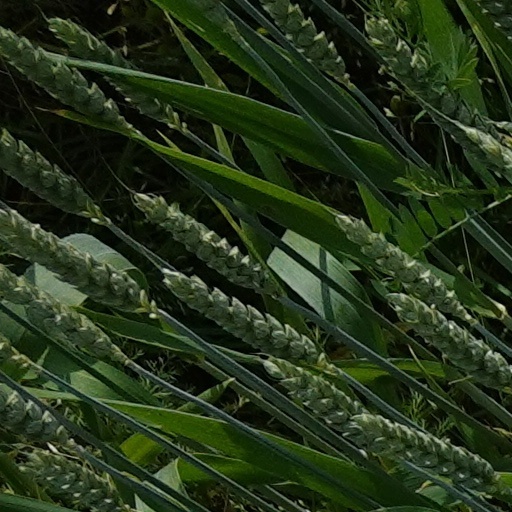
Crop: wheat